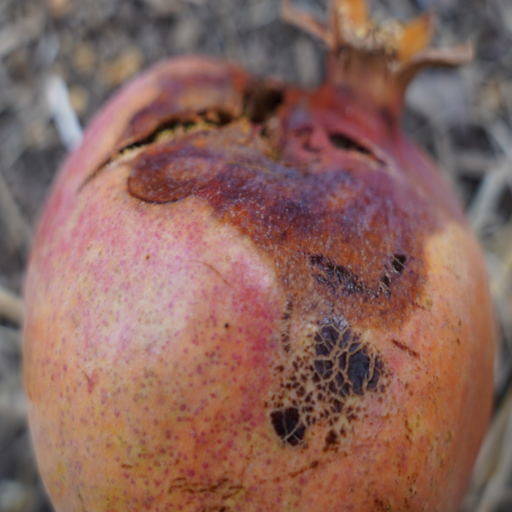
Label: Colletotrichum spp